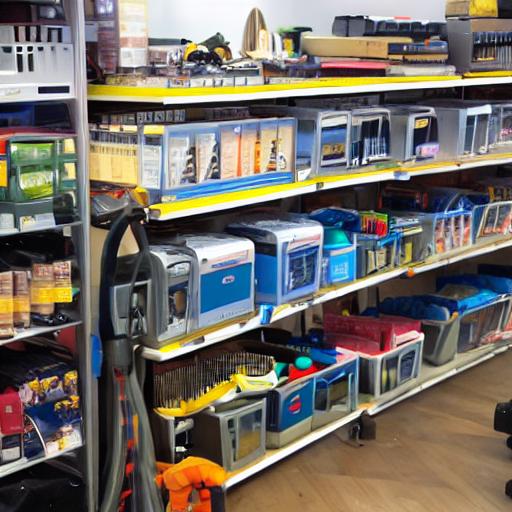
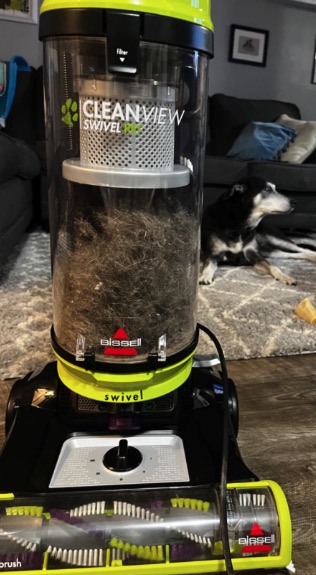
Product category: items_vacuum
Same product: no